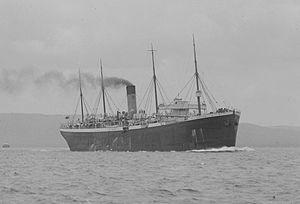
Le Medic est un paquebot-mixte britannique de la White Star Line. Construit en 1899 par les chantiers Harland & Wolff de Belfast, il est le deuxième des navires de classe Jubilee avec l'Afric, le Persic, le Runic et le Suevic. Tous cinq sont destinés à desservir la ligne de l'Australie. Cependant, le Medic est le premier à inaugurer ce service, et est alors le plus gros navire sur cet itinéraire, ce qui lui vaut un accueil triomphal à son arrivée à Sydney.